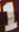
Number: 1